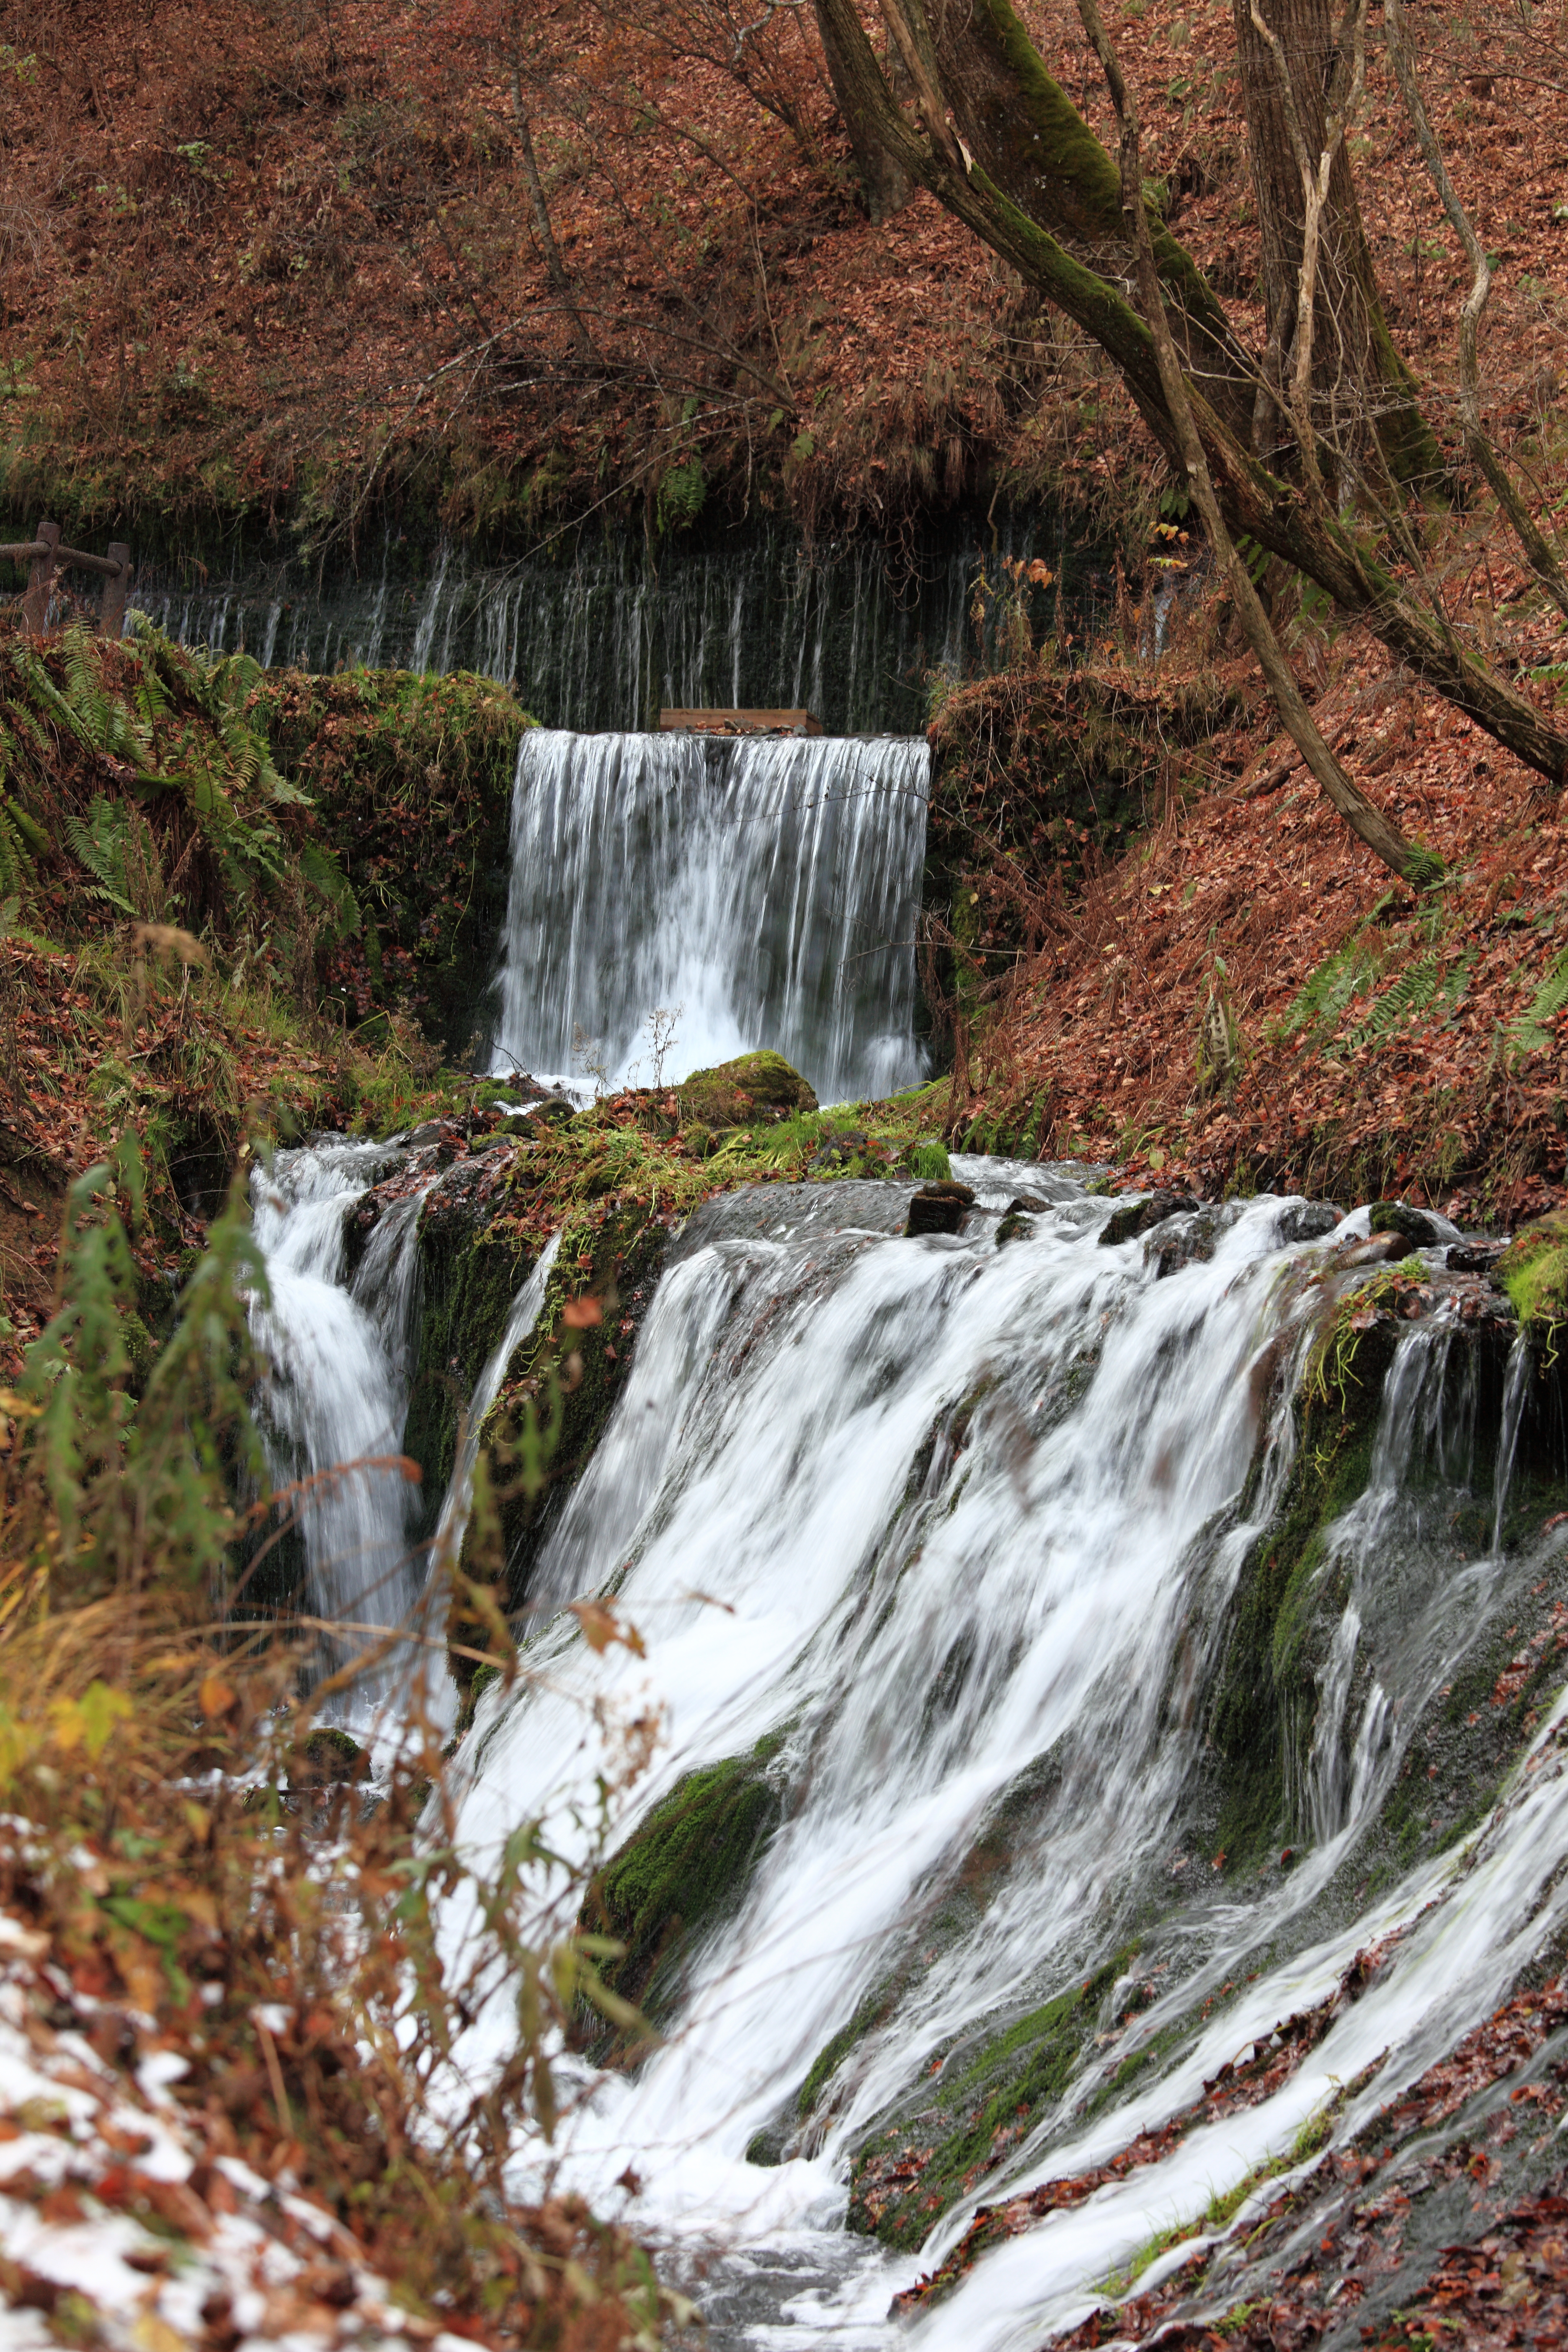
water, waterfall, creek, river, stream, high, autumn, rapid, season, body of water, 5d, wasserfall, hires, markii, water feature, watercourse, hi, res, resolution, shiraitonotaki